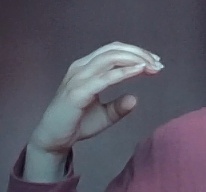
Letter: jeem